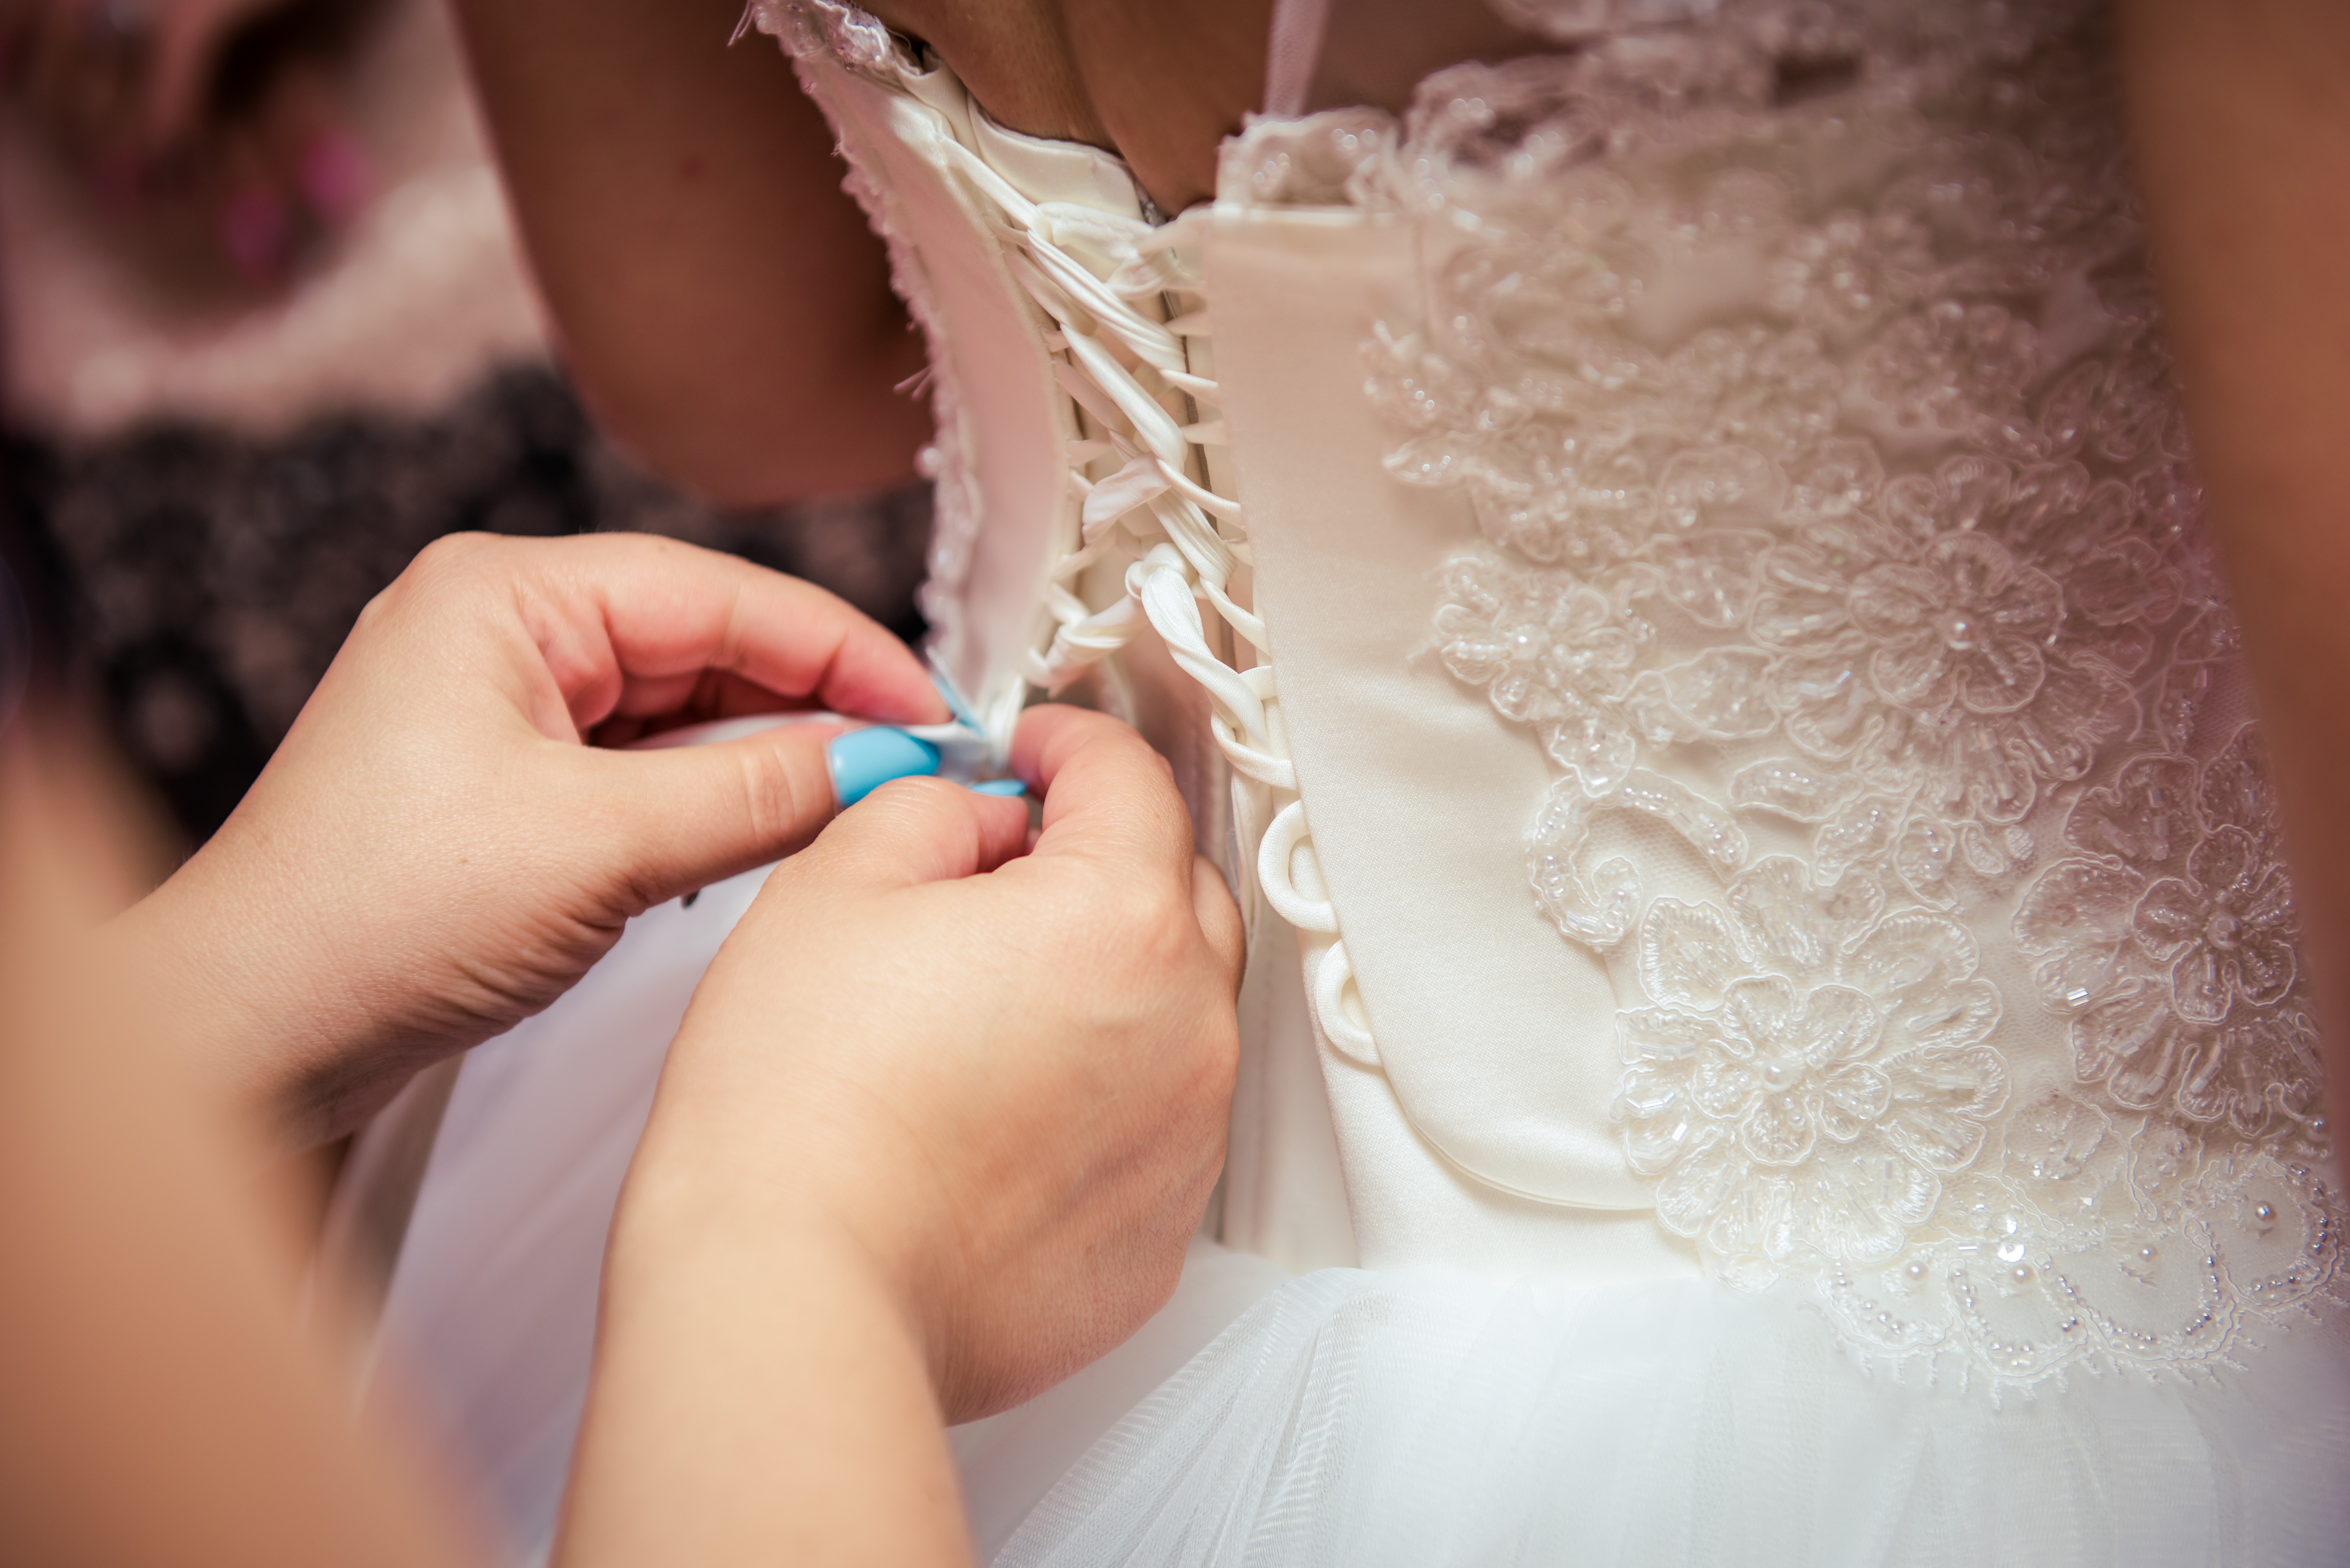
dress, nail, hand, wedding dress, lace, finger, textile, bridal accessory, bridal clothing, fashion accessory, child, gown, shoe, embellishment